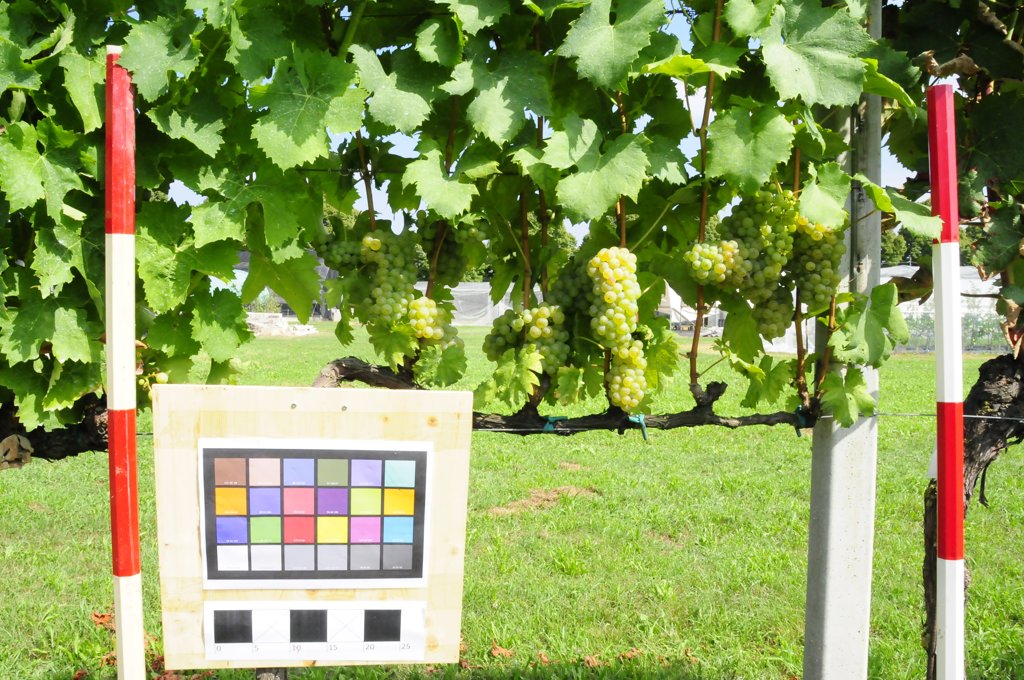
Berries visible: 507
Grape clusters: 12